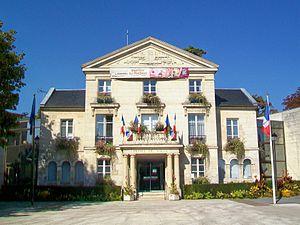
L'hôtel de Ville de Nogent-sur-Oise, ancienne maison bourgeoise de 1822, transformée en mairie en 1910.
Nogent-sur-Oise est une commune française située dans le département de l'Oise, en région Hauts-de-France et fait partie de la communauté d'agglomération Creil Sud Oise.